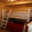
Label: bed